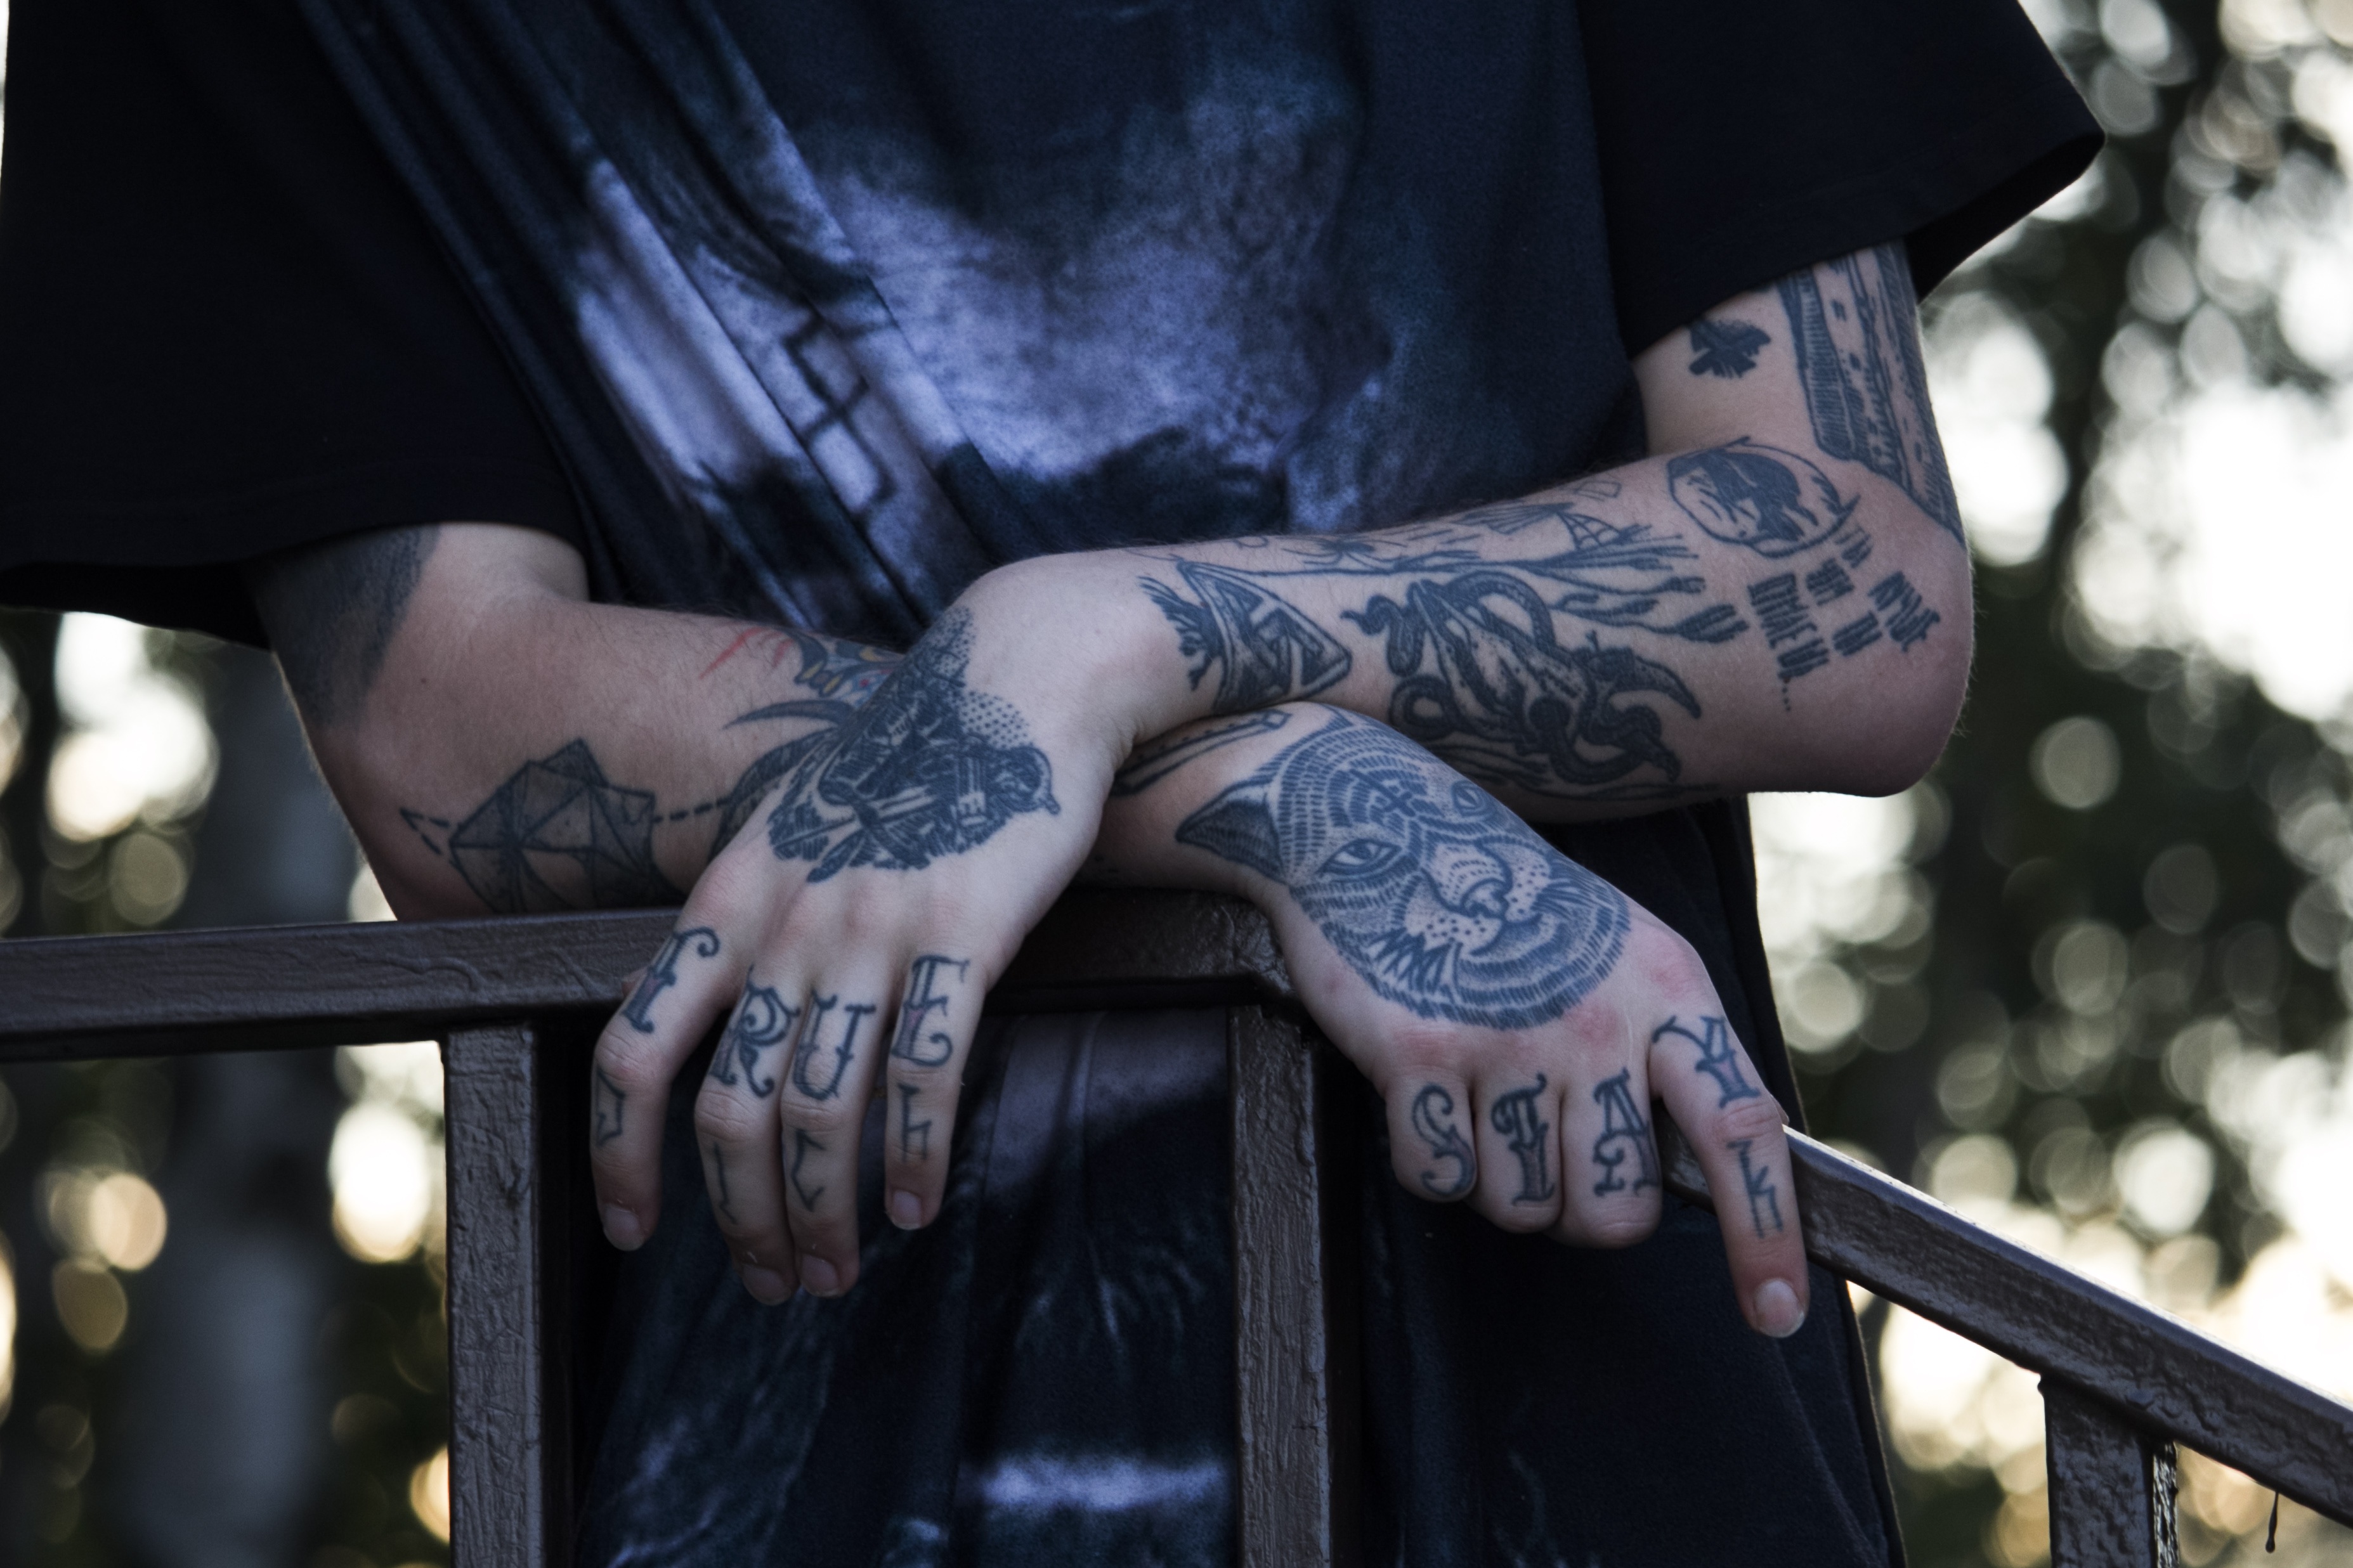
people, young, tattoo, arm, human body, hands, stylish, sense